Claflin University

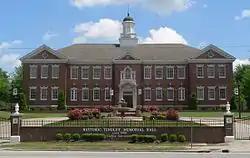
Claflin University's Tingley Hall, designed by alumni William Wilson Cooke

Webster came from Vermont to South Carolina as a missionary to teach at the Baker Bible Institute in Charleston, a training school for African American ministers. The Baker Biblical Institute in Charleston, was an institution established by the South Carolina Mission Conference of 1866 of the Methodist Episcopal Church for the education of African American ministers. In 1870, the Baker Biblical Institute merged with Claflin University.